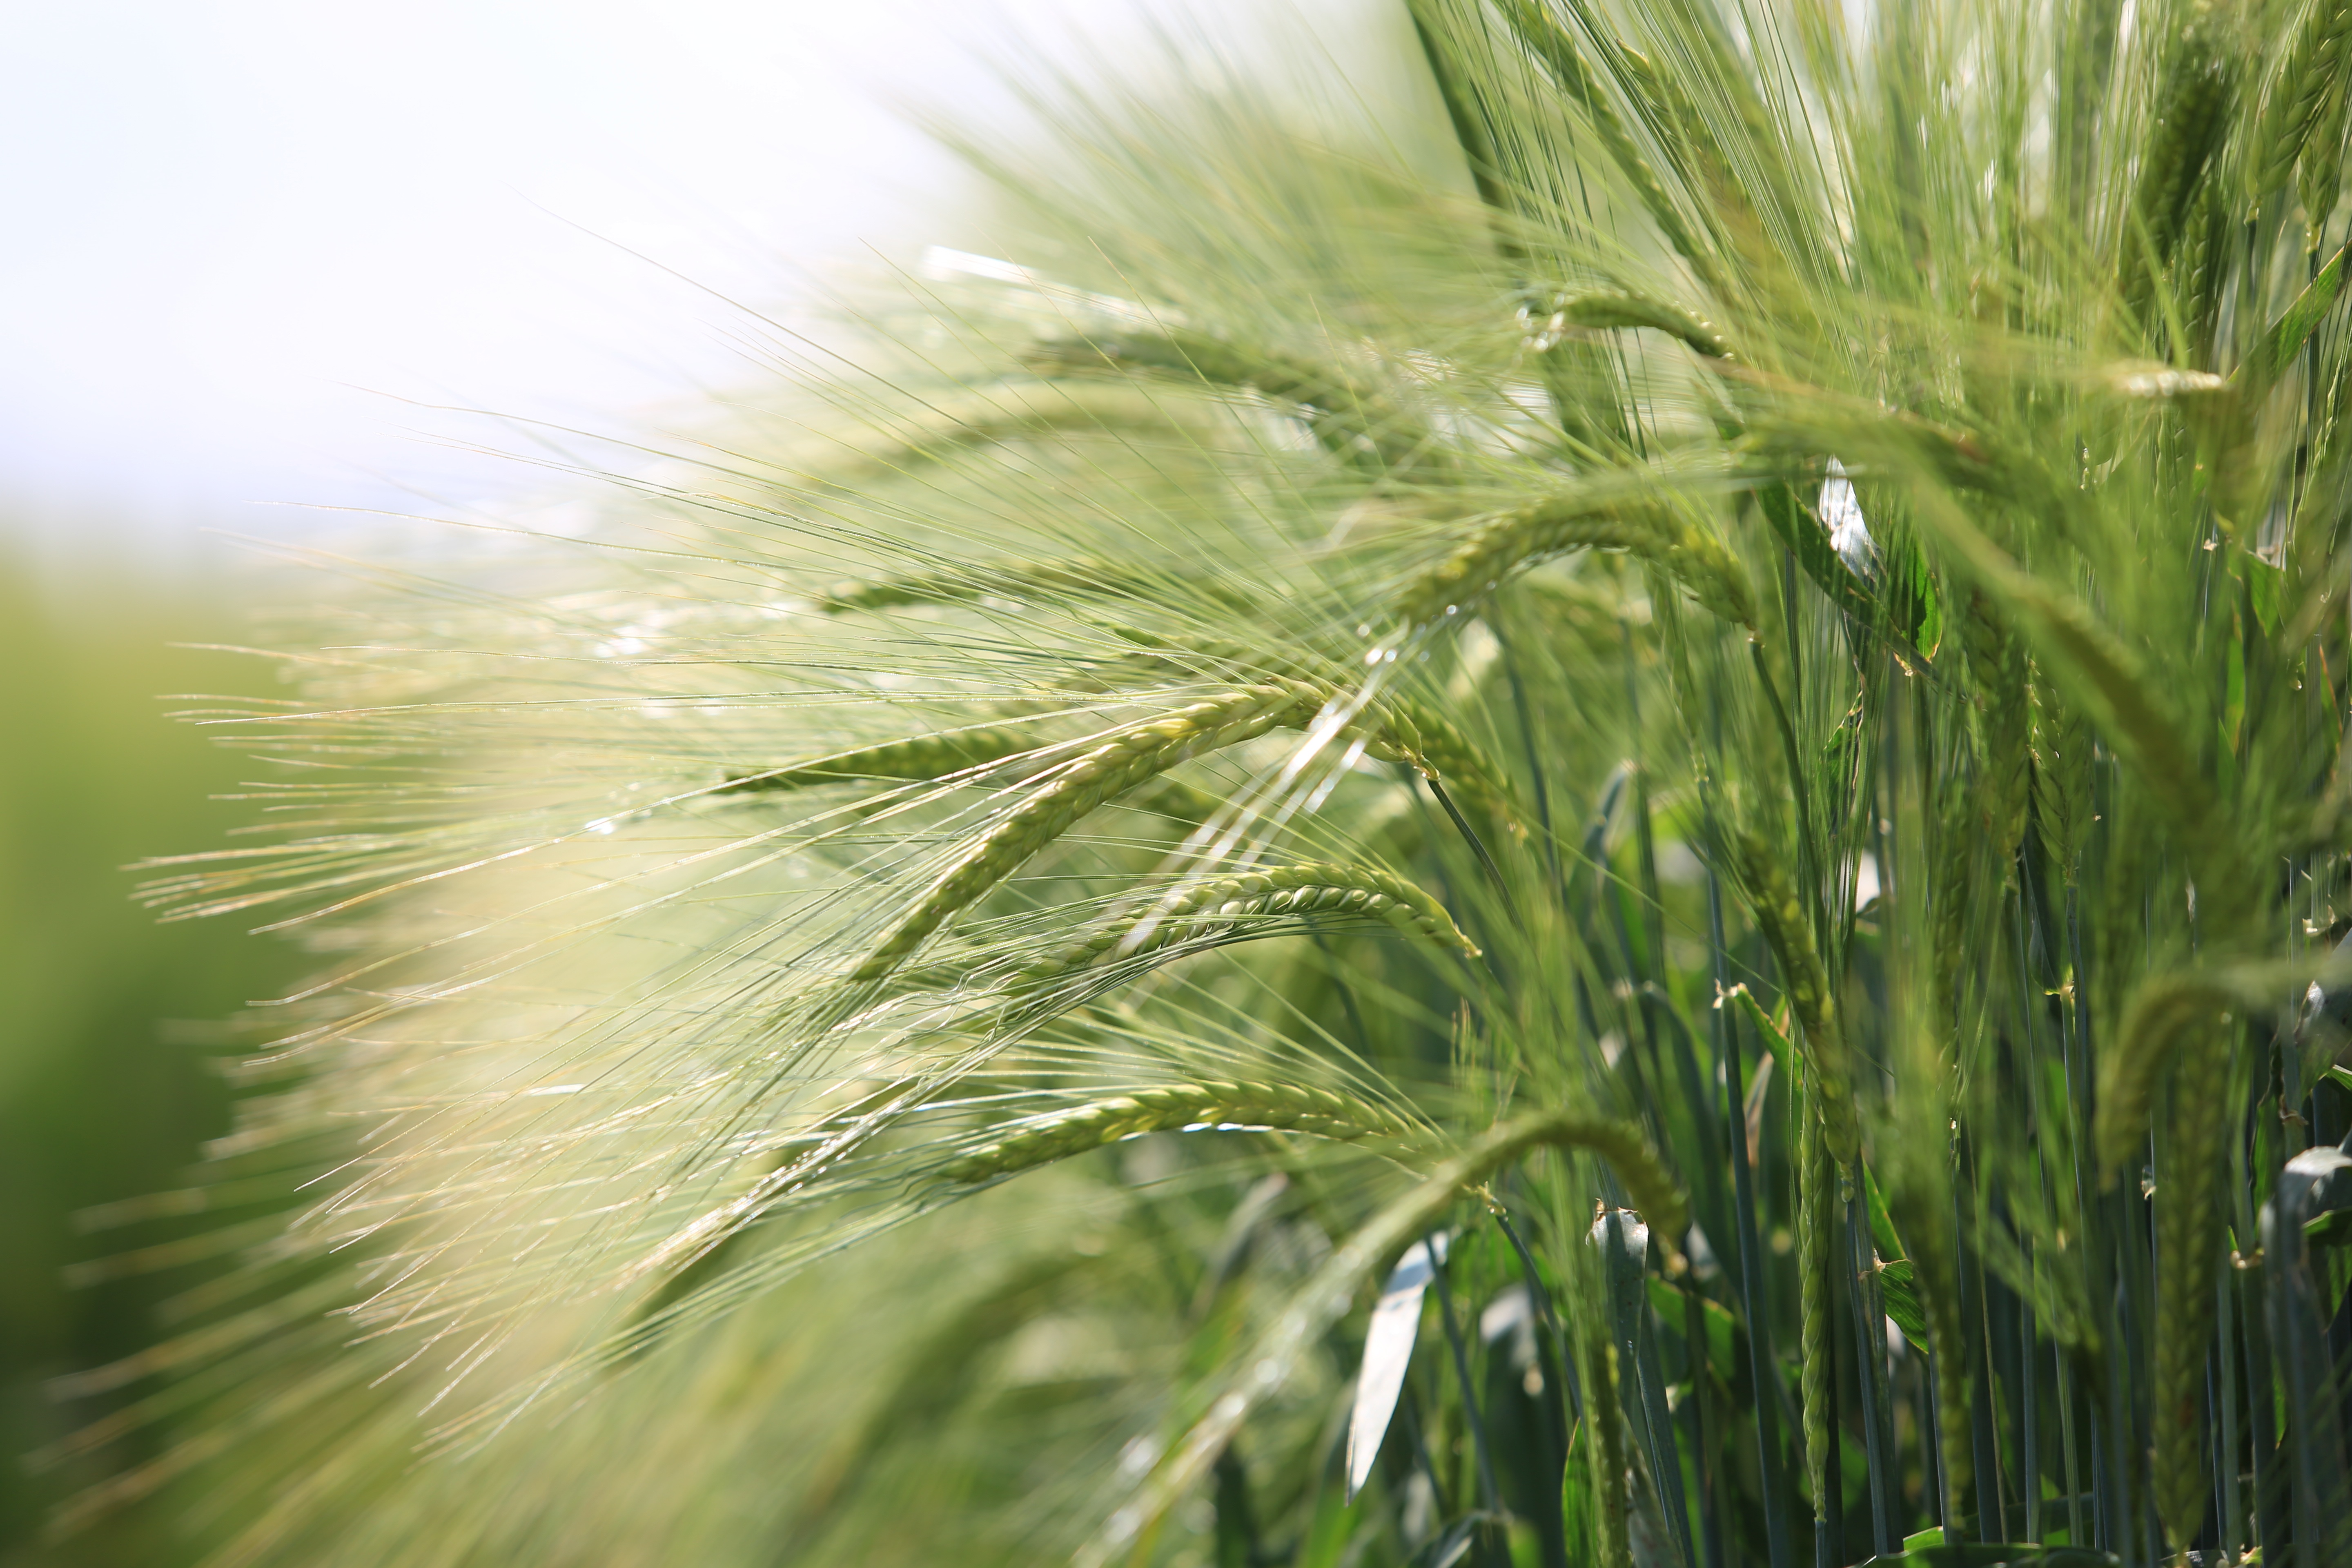
tree, nature, grass, plant, field, barley, wheat, sunlight, flower, food, green, produce, crop, botany, agriculture, flora, cereal, rye, macro photography, flowering plant, hordeum, grass family, plant stem, land plant, arecales, palm family